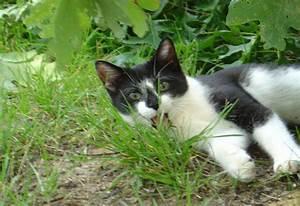
cat